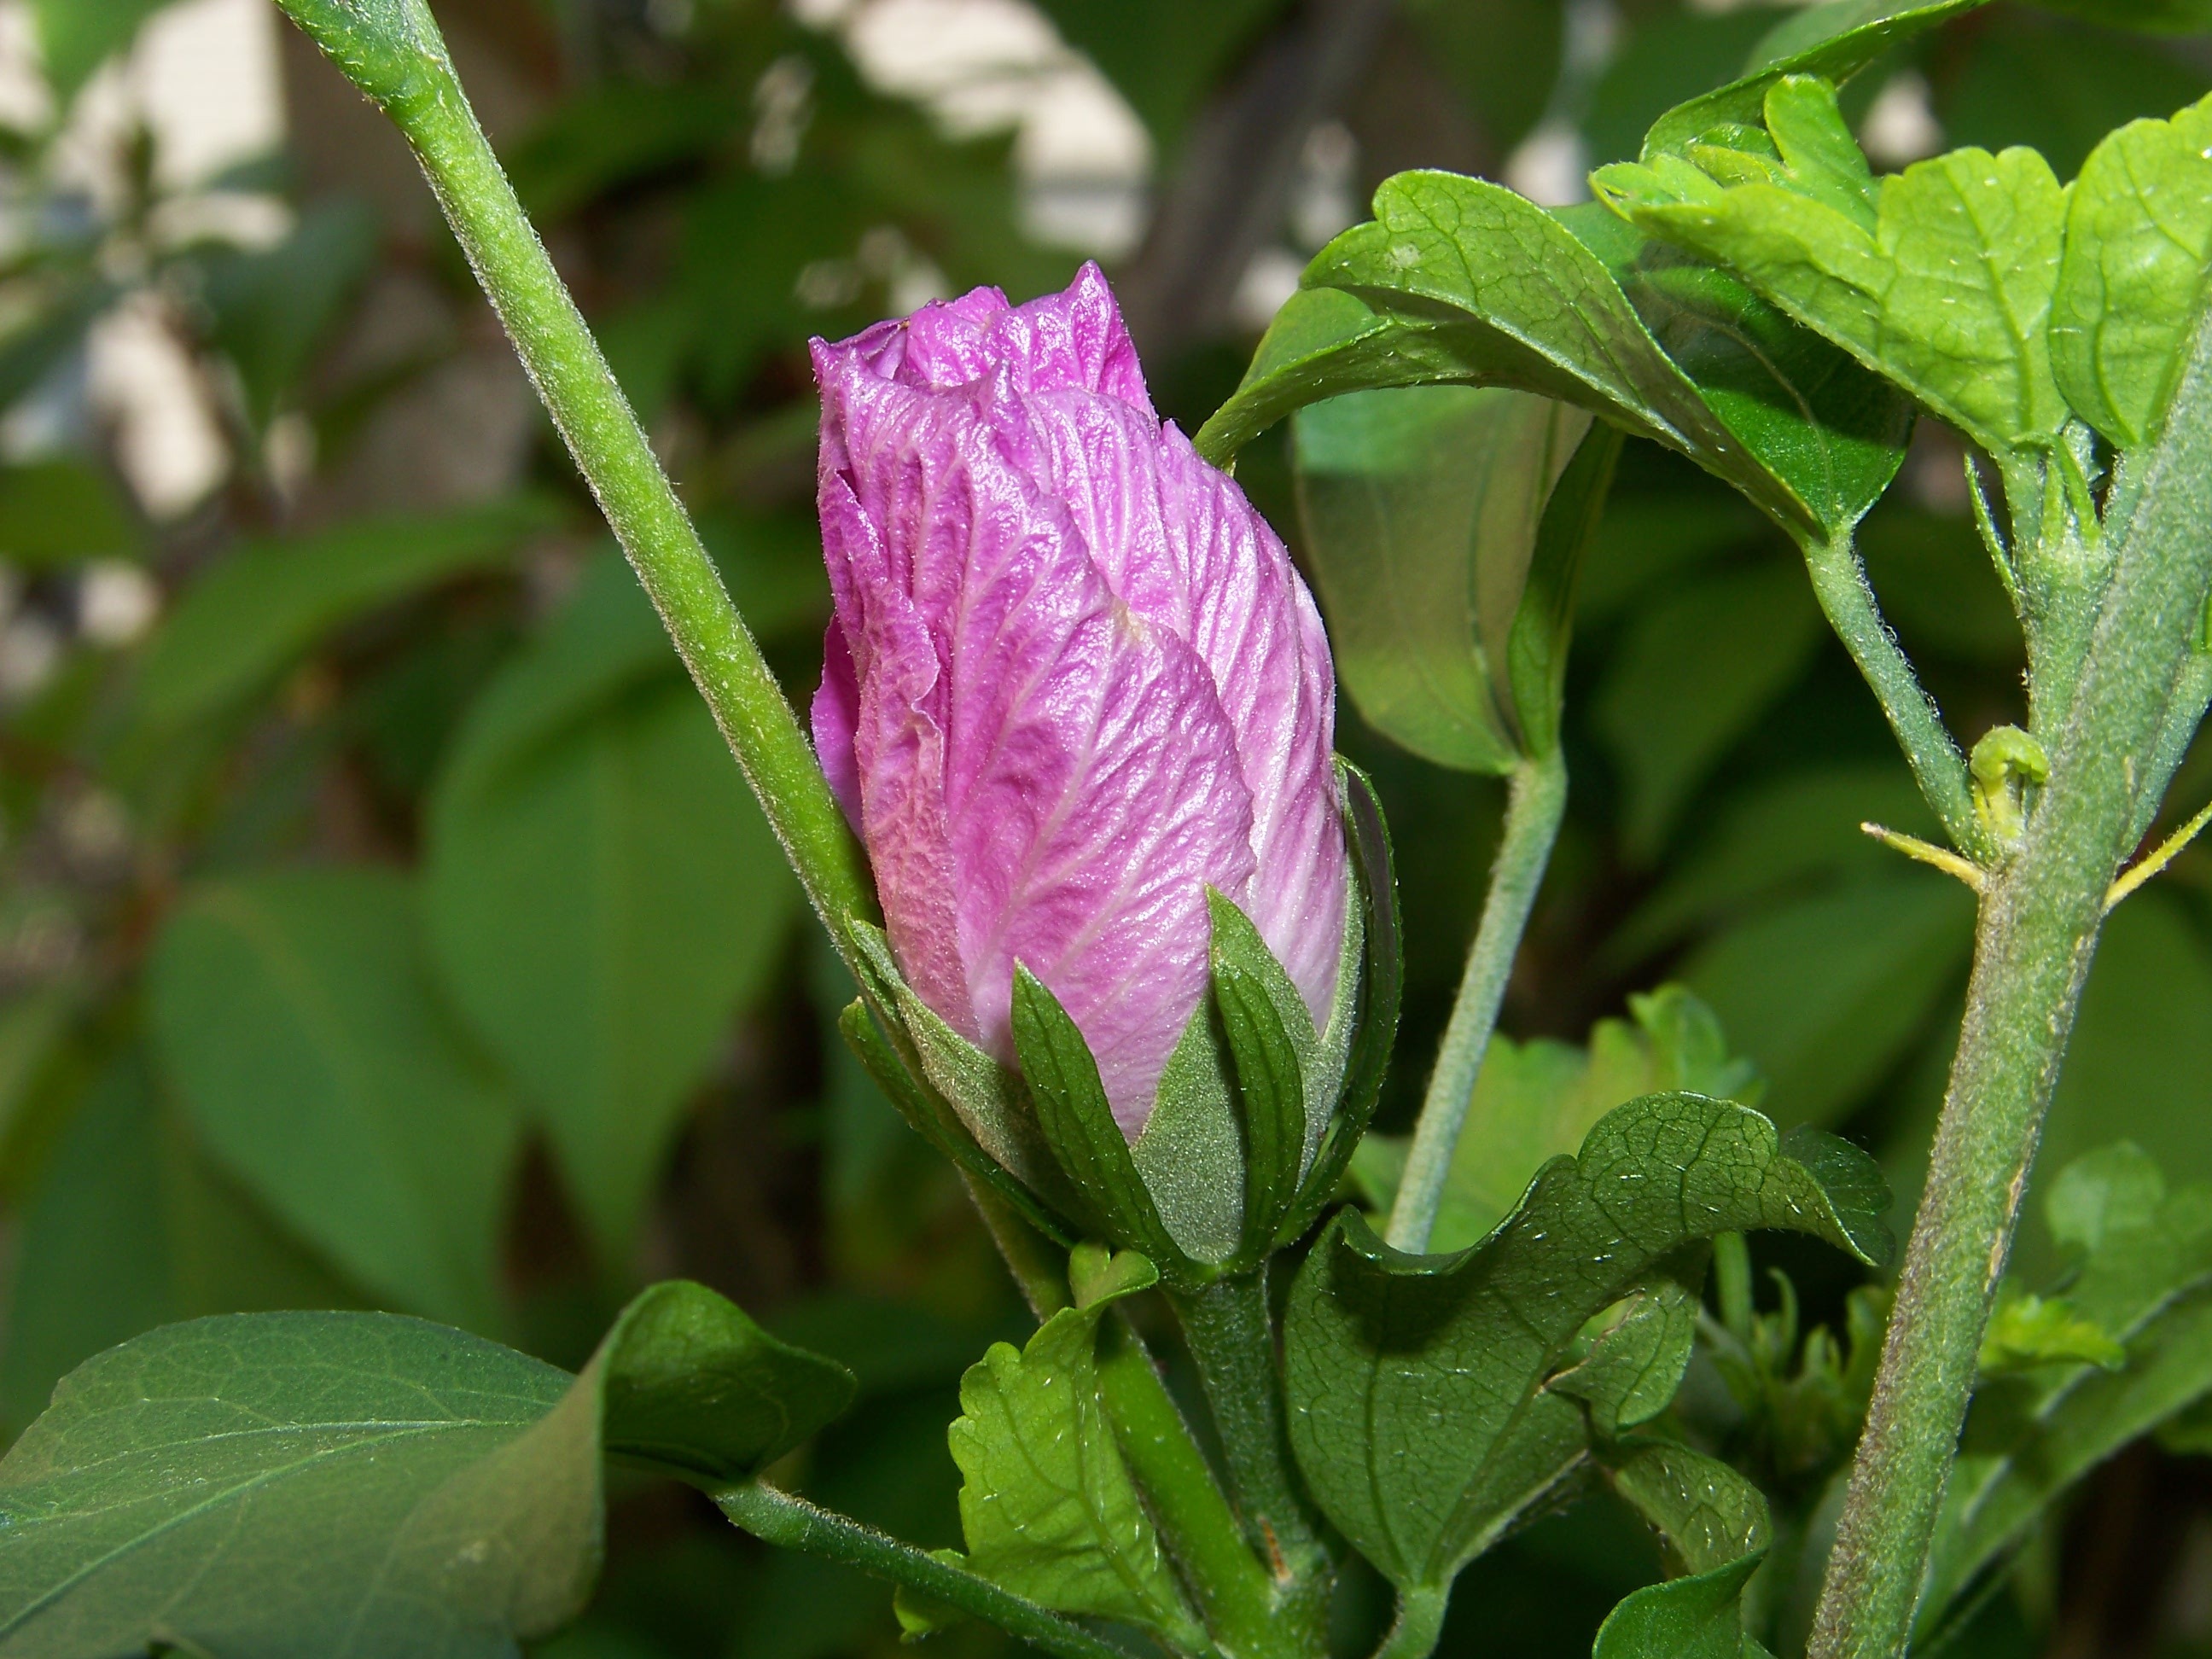
blossom, plant, leaf, flower, petal, bloom, rose, botany, pink, flora, wildflower, shrub, hibiscus, macro photography, flowering plant, mallow, land plant